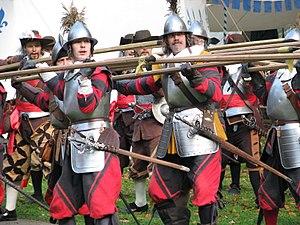
La Bataille de Grolle ou le Slag om Grolle est une reconstitution historique du siège de Groenlo dans le Achterhoek, siège qui a eu lieu en 1627 durant la Guerre de Quatre-Vingts Ans. La reconstitution a lieu dans et autour de Groenlo elle-même tous les deux ans. L'événement dure trois jours et comporte une reconstitution historique de la bataille et une foire historique, avec des participants venus de plusieurs pays d'Europe. Durant cette manifestation, les acteurs essaient de retrouver les conditions de 1627 aussi fidèlement que possible, vivant sans électricité ou chauffage, se nourrissant avec des produits traditionnels.